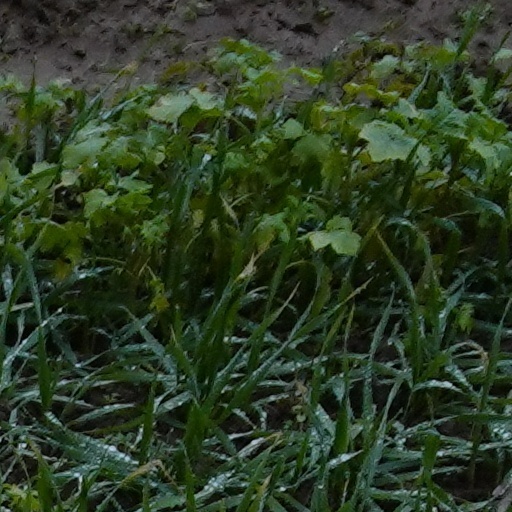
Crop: wheat